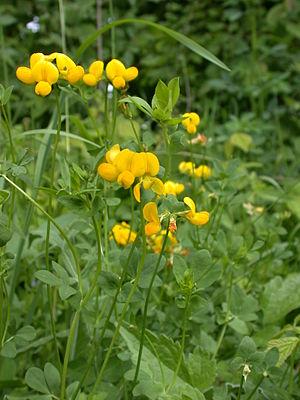
Lotus corniculatus Chauvoncourt (Meuse), France